Joseph D. Oliver

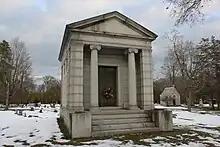
Oliver Mausoleum in Riverview Cemetery

Oliver married Anna Gertrude Wells of Johnstown, New York, on December 10, 1884. They had four children, James II, Gertrude, Joseph Jr. and Susan Catherine. Oliver was a member of the Presbyterian church.